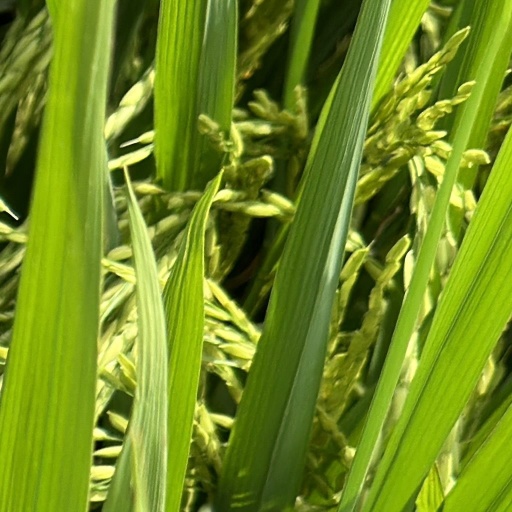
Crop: rice